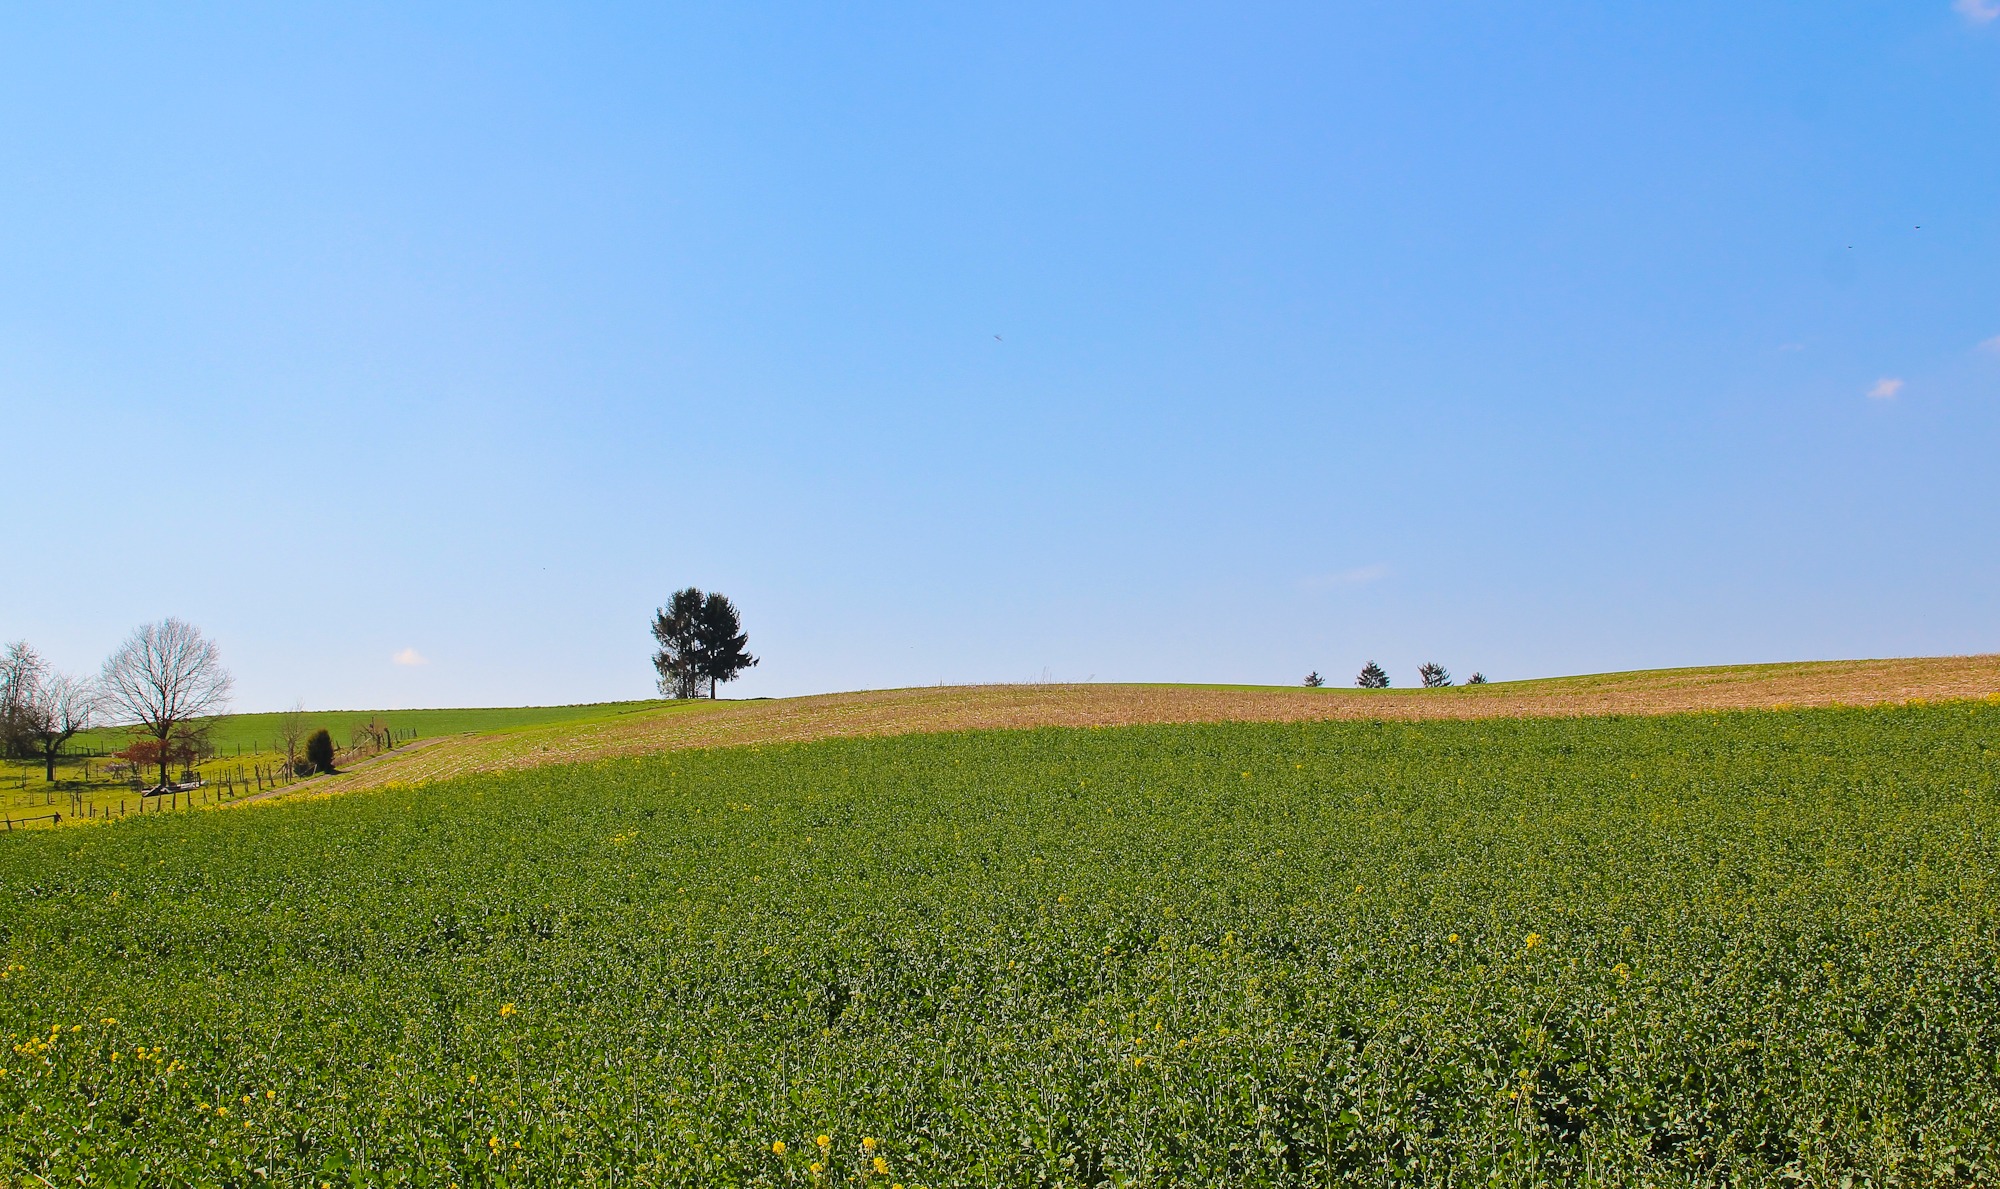
landscape, nature, grass, horizon, plant, sky, field, farm, meadow, prairie, hill, flower, crop, pasture, soil, agriculture, savanna, plain, rapeseed, grassland, plateau, habitat, ecosystem, brassica, steppe, rural area, flowering plant, natural environment, grass family, land lot, ecoregion